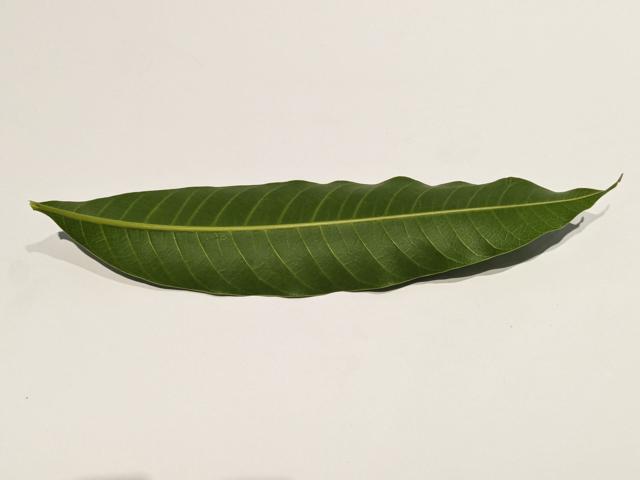
Mango leaf variety: Haribhanga